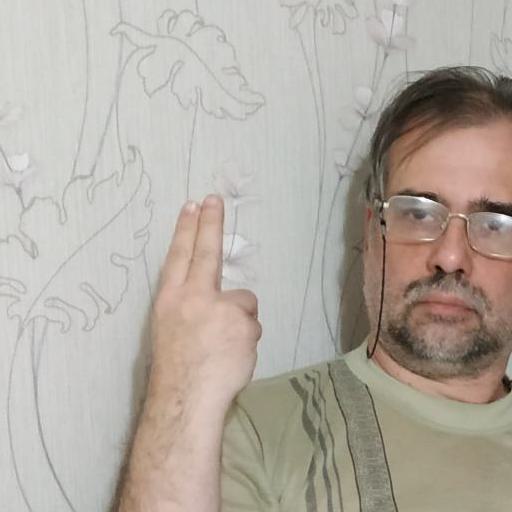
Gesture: two_up_inverted